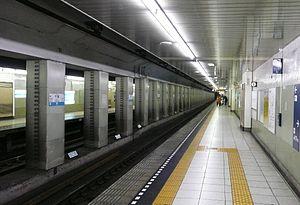
Takebashi est une station du métro de Tokyo sur la ligne Tōzai dans l'arrondissement de Chiyoda à Tokyo. Elle est exploitée par le Tokyo Metro.